Terra Nova Expedition

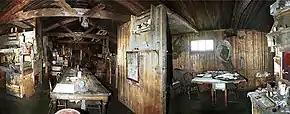
Inside Scott's Hut at Cape Evans

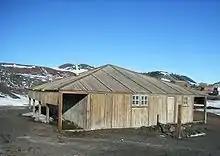
Scott's "Discovery" hut at Hut Point, used as a shelter and stores depot

Arriving off Ross Island on 4 January 1911, "Terra Nova" scouted for possible landing sites around Cape Crozier at the eastern point of the island, before proceeding to McMurdo Sound to its west, where both "Discovery" and "Nimrod" had previously landed.